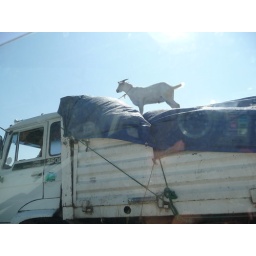
Goat strapped to a truck driving down a highway in Ethiopia